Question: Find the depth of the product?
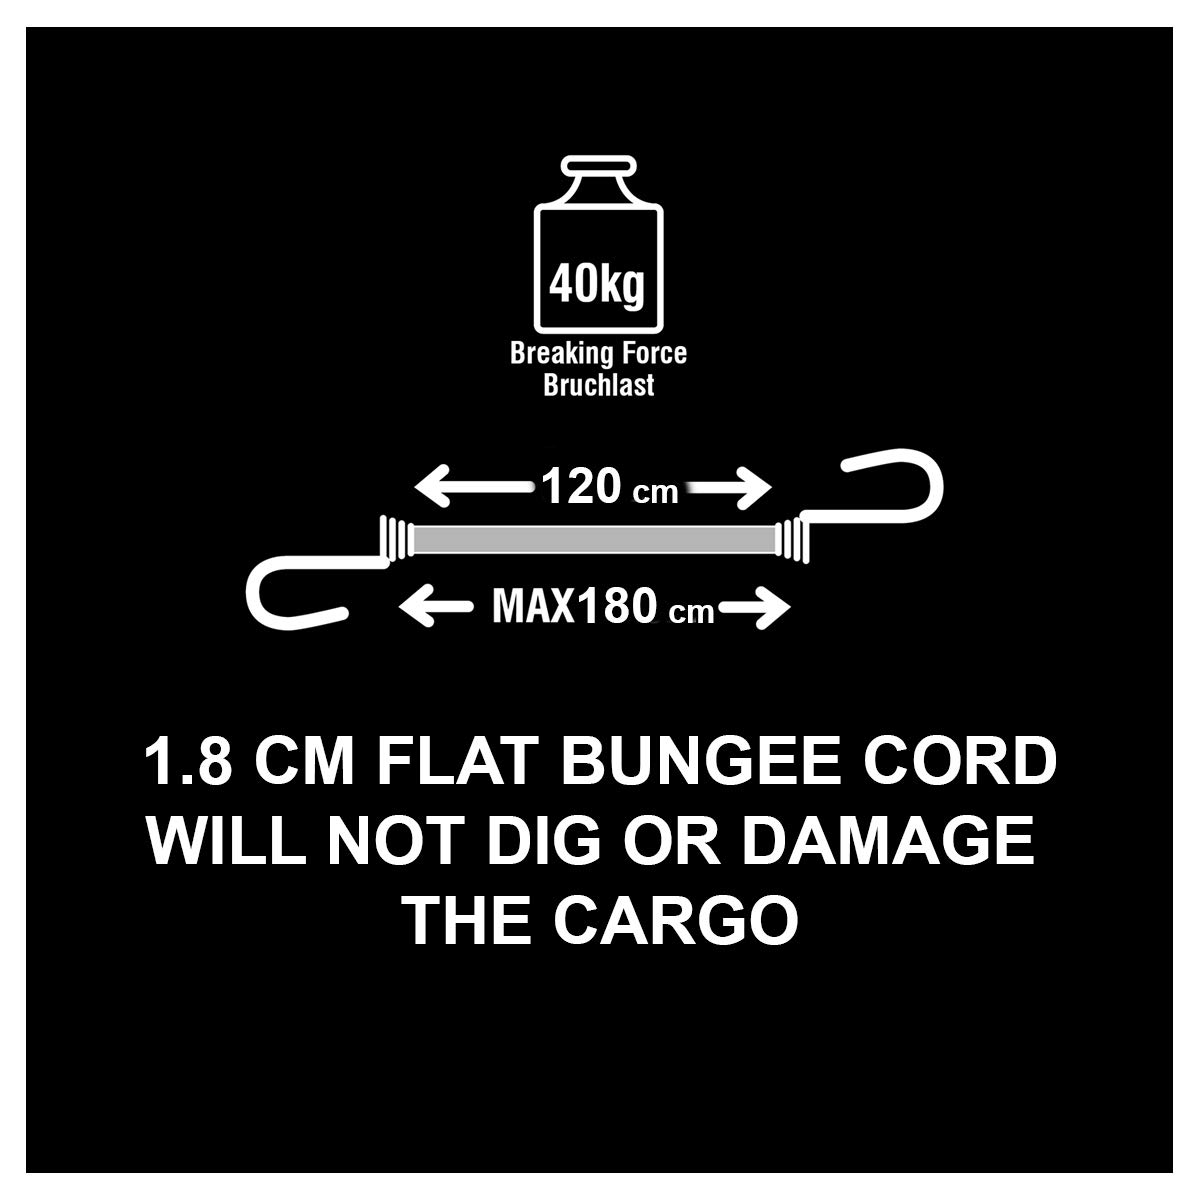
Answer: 180.0 centimetre